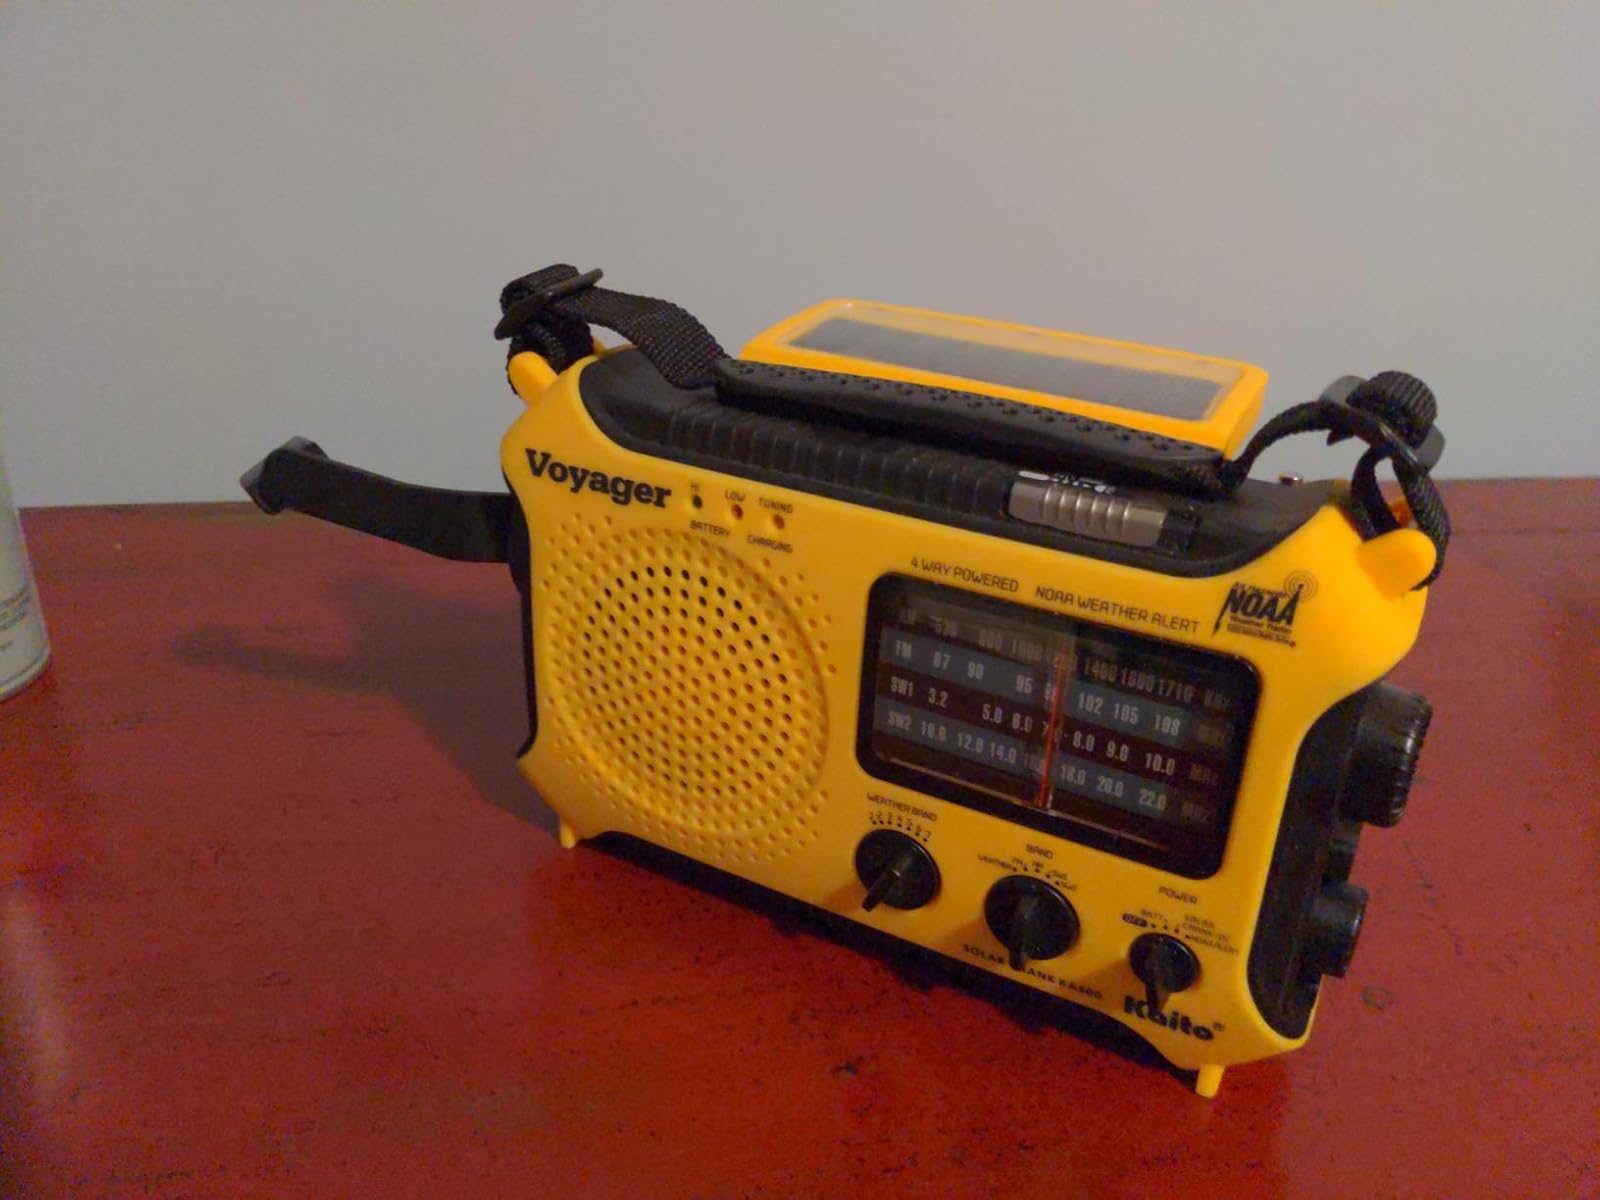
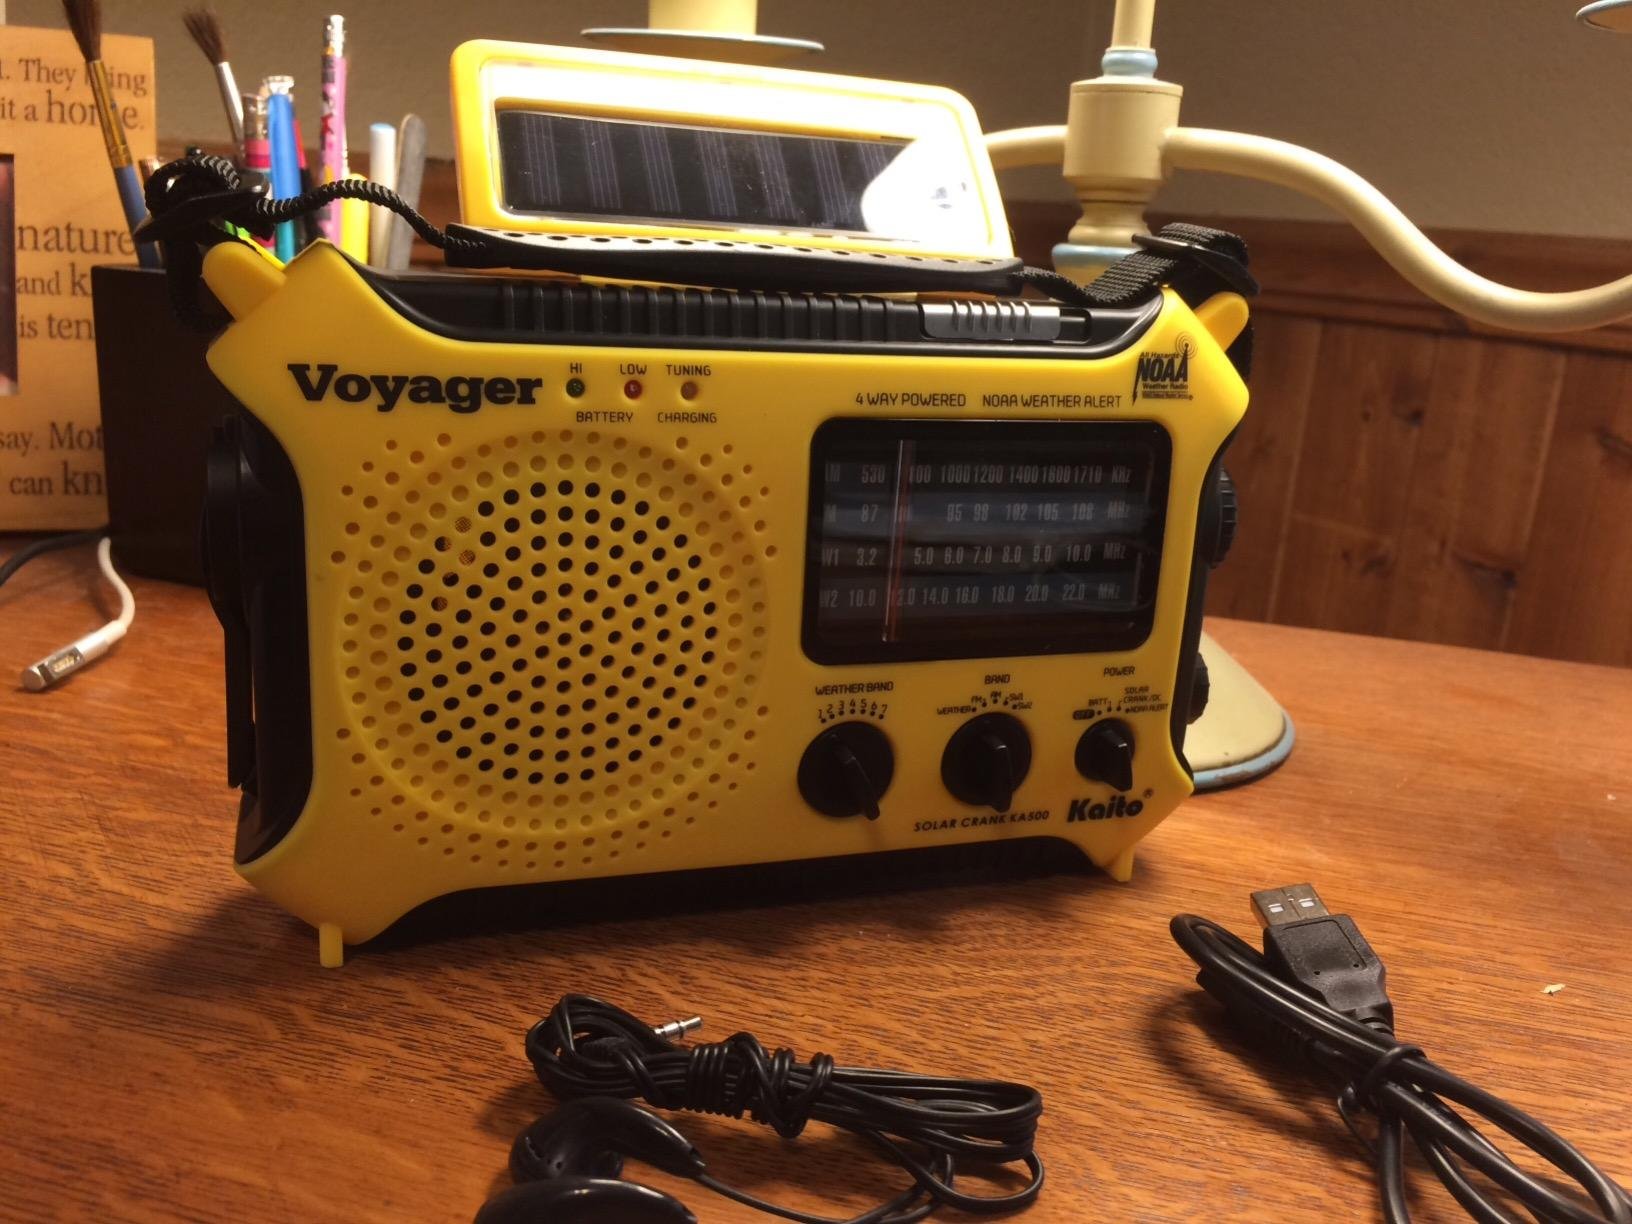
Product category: radio
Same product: yes